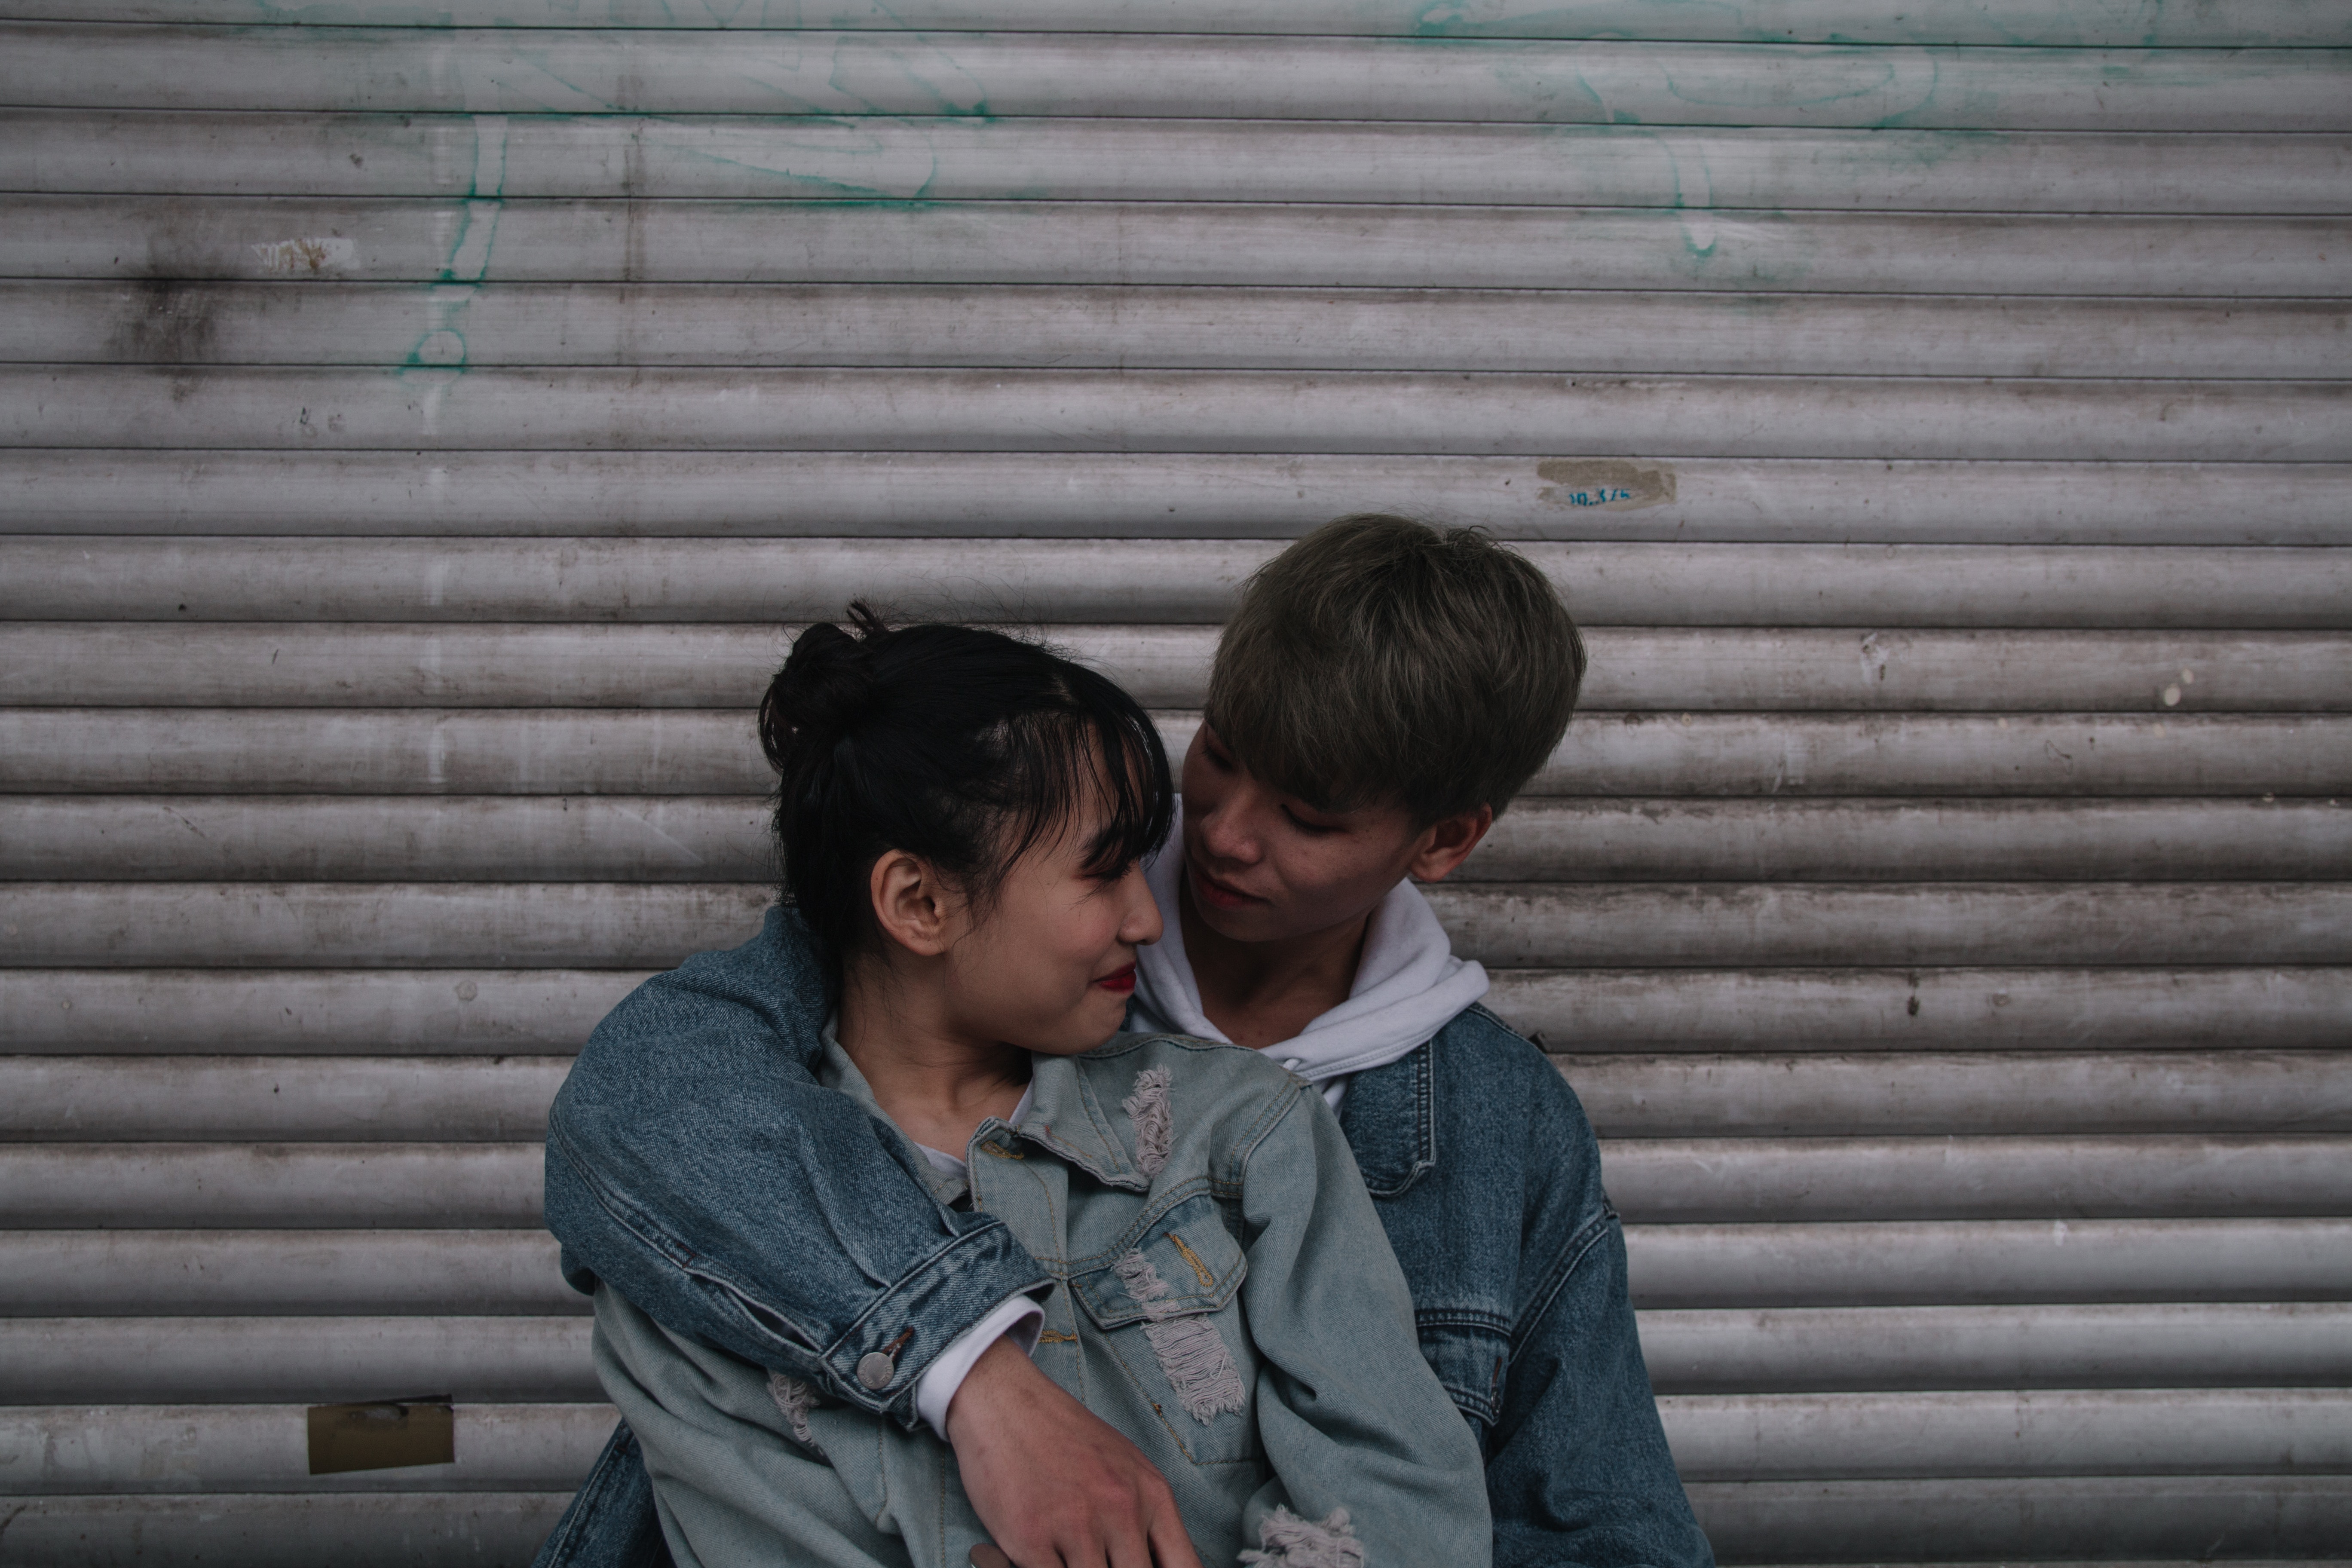
interaction, sitting